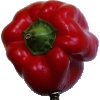
Label: Pepper Red 1